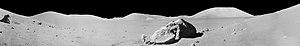
Le programme Apollo est le programme spatial de la NASA mené durant la période 1961 – 1972, qui a permis aux États-Unis d'envoyer pour la première fois des hommes sur la Lune. Il est lancé par le président John F. Kennedy le 25 mai 1961, essentiellement pour reconquérir le prestige américain mis à mal par les succès de l'astronautique soviétique, à une époque où la guerre froide entre les deux superpuissances battait son plein.
Apollo 17 est la dernière mission du programme spatial Apollo à emmener des hommes à la surface de la Lune. Avec cette mission, l'agence spatiale américaine, la NASA, conclut le projet lancé en 1961 par le président John F. Kennedy qui avait pour objectif d'amener des hommes sur la Lune. Apollo 17 est, comme Apollo 15 et 16, une mission de type J, caractérisée par un important volet scientifique. Le module lunaire utilisé permet aux astronautes de séjourner trois jours sur la surface de la Lune ; les sorties extravéhiculaires peuvent durer jusqu'à huit heures tandis que la mobilité des astronautes est accrue grâce au rover lunaire ; le vaisseau Apollo emporte des expériences scientifiques mises en œuvre en surface mais également en orbite.